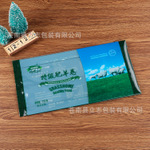
Label: plastic